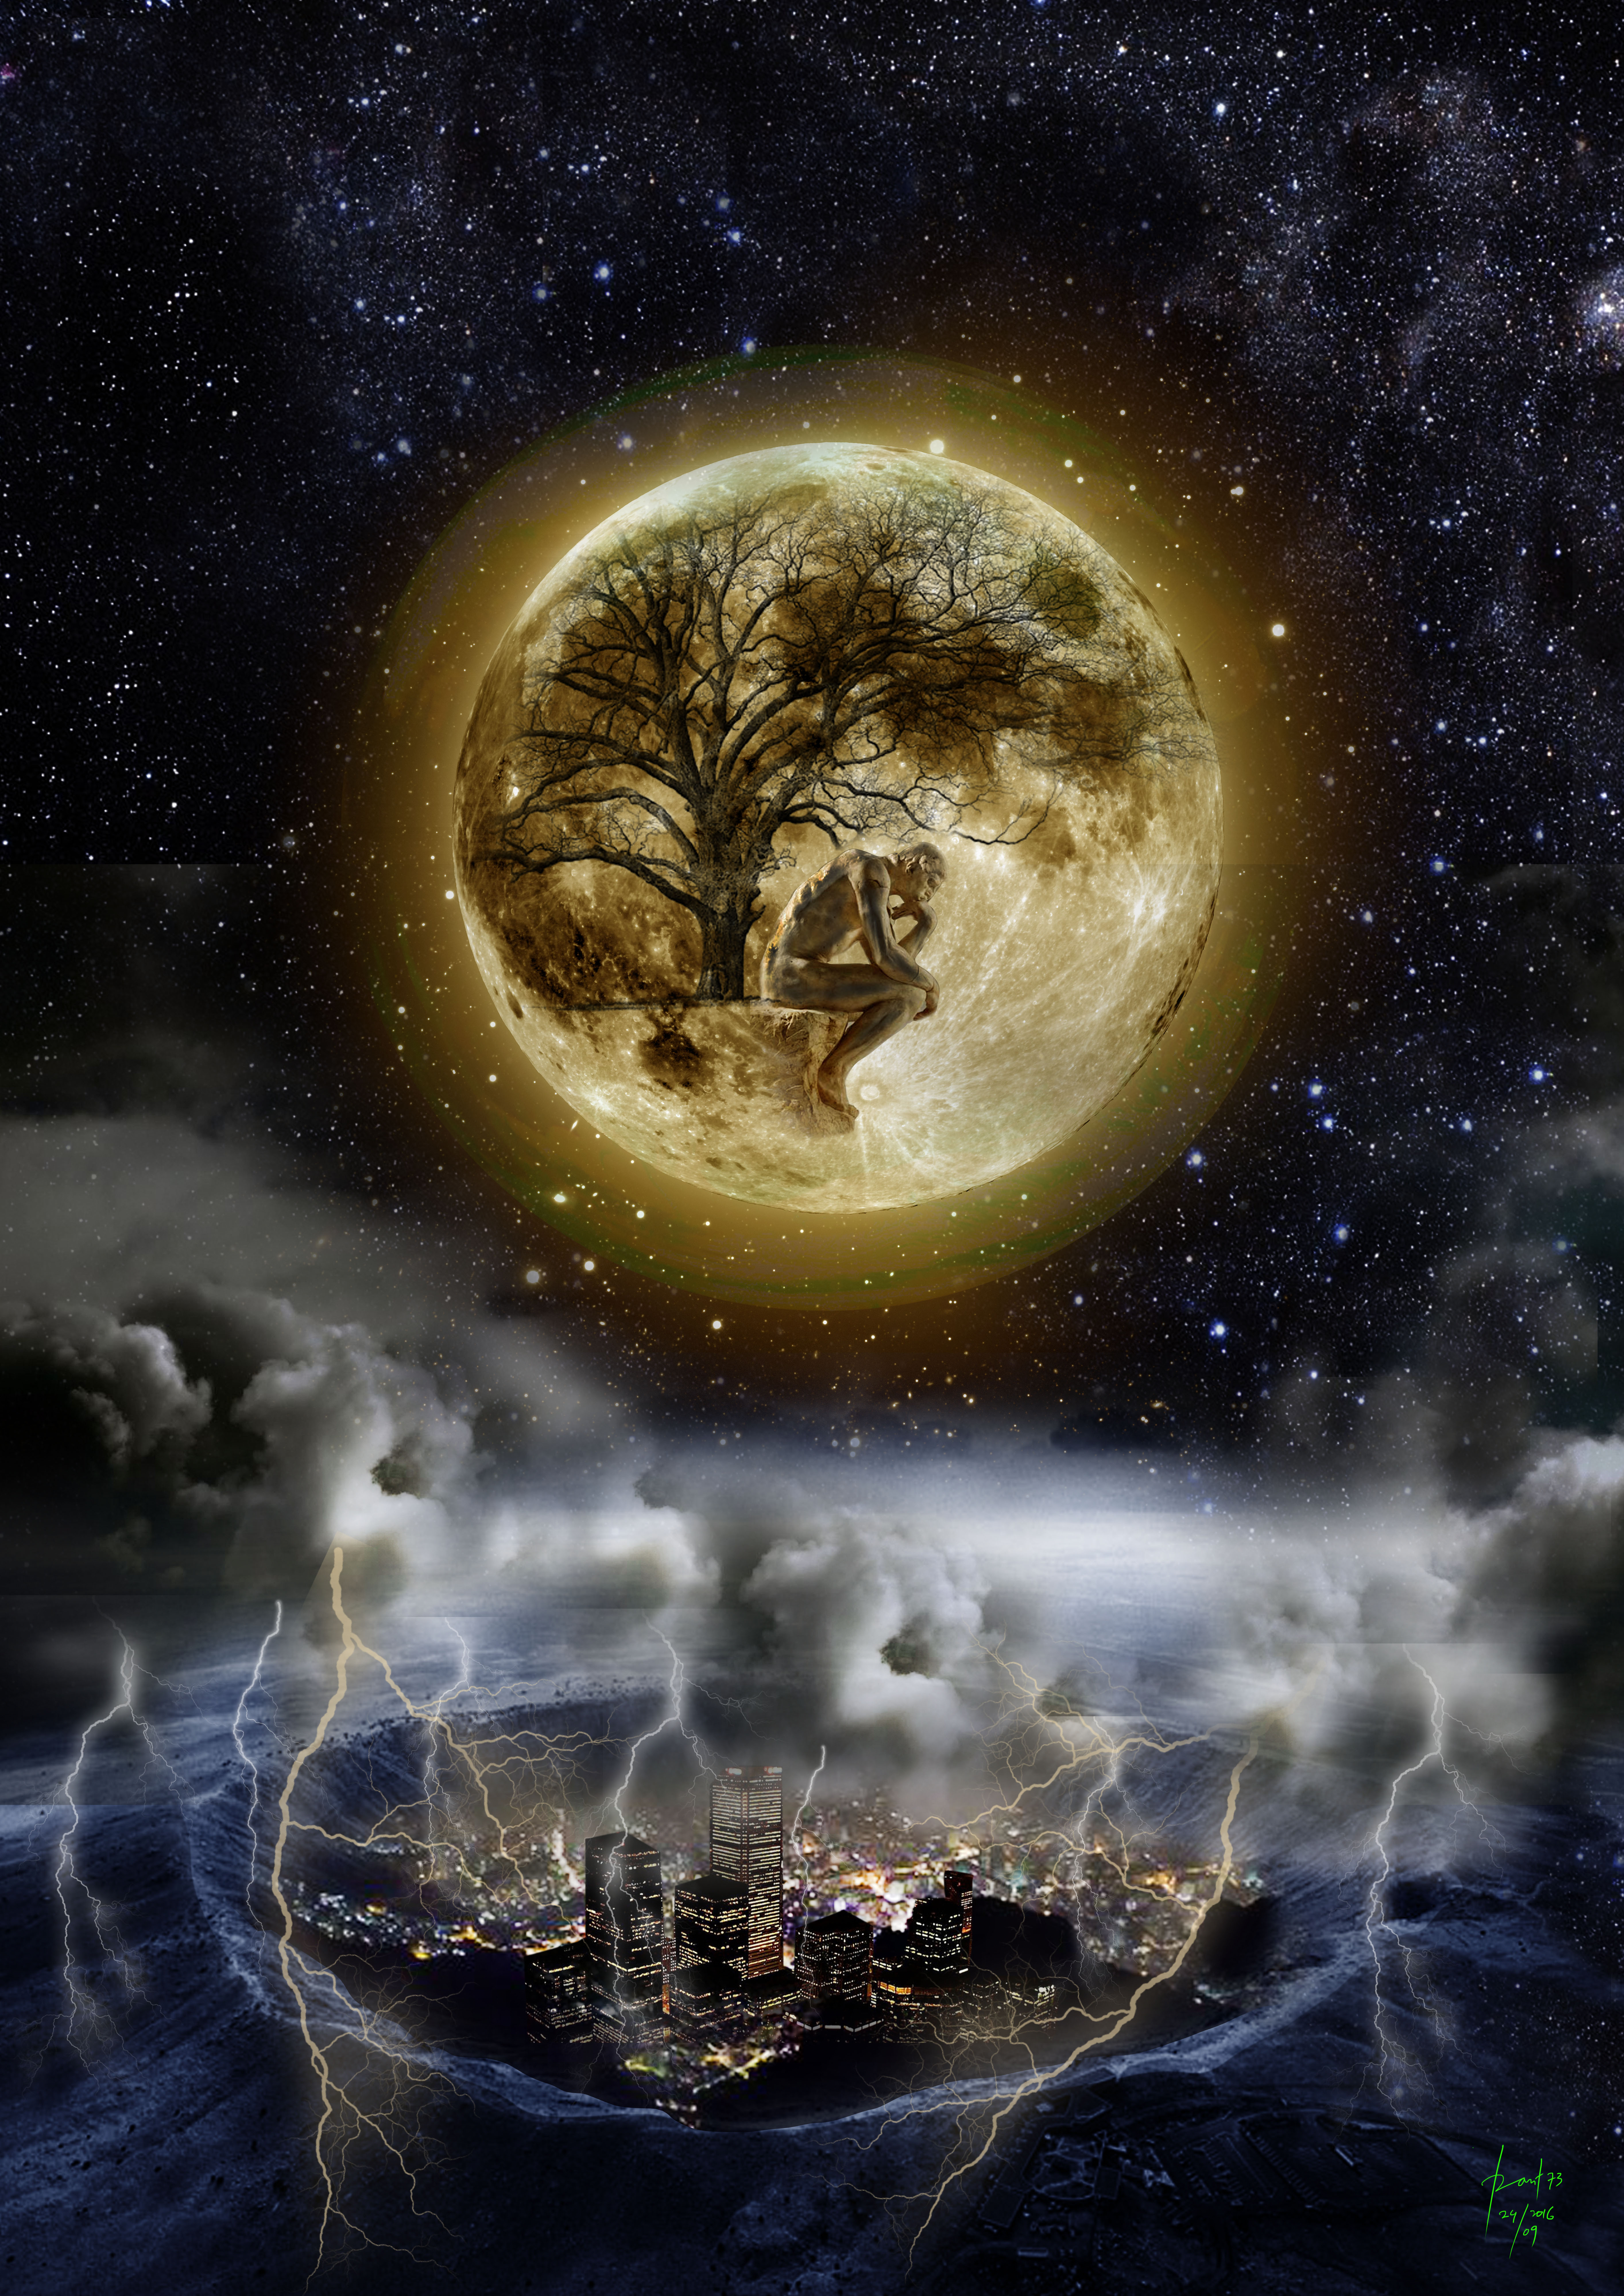
man, atmosphere, space, galaxy, moon, bubble, world, outer space, astronomy, earth, universe, planet, sold, oxygen, midnight, astronomical object